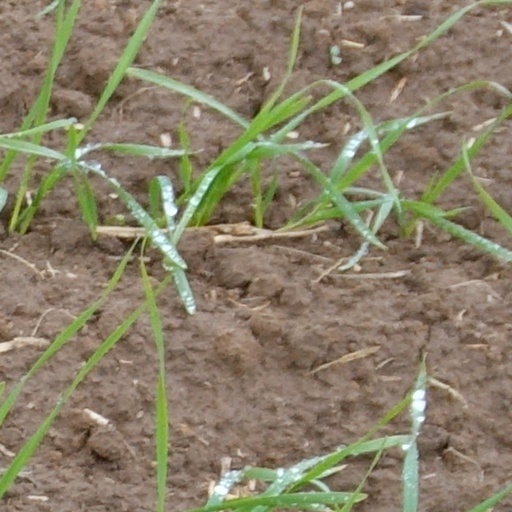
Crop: wheat